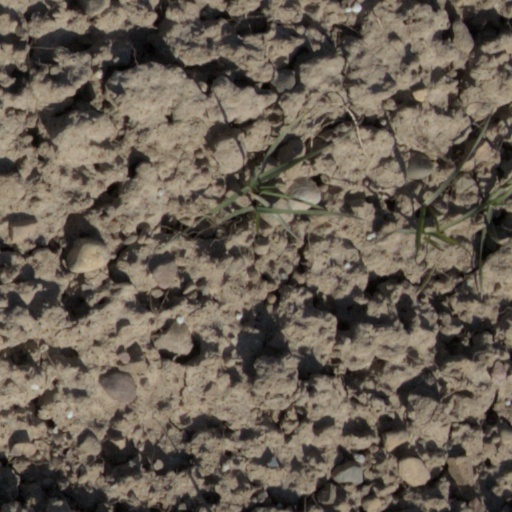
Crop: wheat